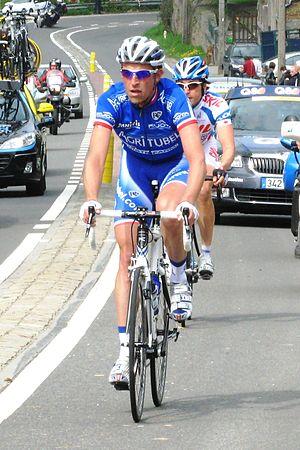
Christphe Moreau dans la côte de Pailhe, Flèche wallone 2009